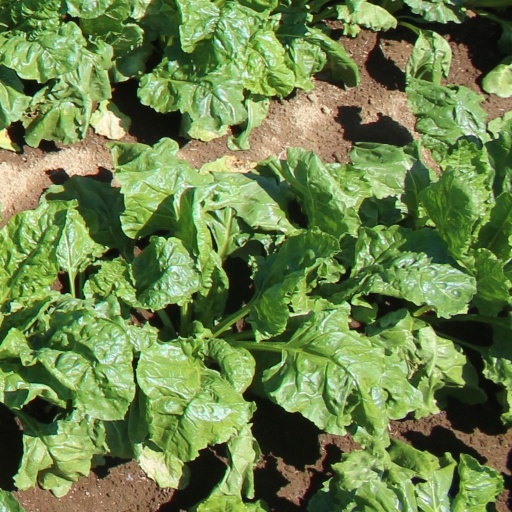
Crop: sugar beet